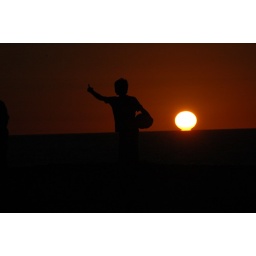
a young boy make a #1 sign the the back round of sunset at Narvaca,ilocos sur philippines.photo by mauricio victa